MLW National Openweight Championship

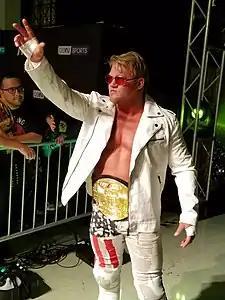
The inaugural champion Alexander Hammerstone

On April 18, 2019, Major League Wrestling (MLW) announced the creation of the MLW National Openweight Championship, a division more common in Japanese professional wrestling, since MLW already had a middleweight division. Also announced was a four-man single-elimination tournament that would culminate on June 1 with the crowning of the first champion. The tournament to crown the inaugural champion was later advertised on "MLW Fusion", while being announced four wrestler to participate in the tournament, which was announced on May 4 by "MLW Fusion"'s Executive Producer Salina de la Renta. The title was unveiled on May 17. On June 1 at "Fury Road", Alexander Hammerstone defeated Brian Pillman Jr. in the finals of the tournament to become the inaugural MLW National Openweight Champion.